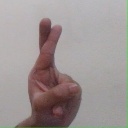
अक्षर: र